Lewis Powell (conspirator)

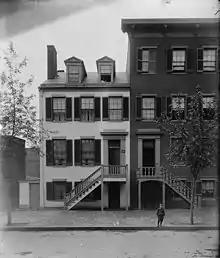
Mary Surratt's boarding house

It is unclear just when Powell learned that the kidnap plot had turned to an assassination. There is testimony from the nurse attending the Secretary of State indicating that Powell may have learned of his role to assassinate Seward on Thursday, April 13. A man fitting Powell's description appeared at the Seward home that day to inquire about the Secretary's health. Powell himself was inconsistent. He once said he learned he was to kill Seward on the morning of Friday, April 14, but later claimed he did not know until the evening of April 14.